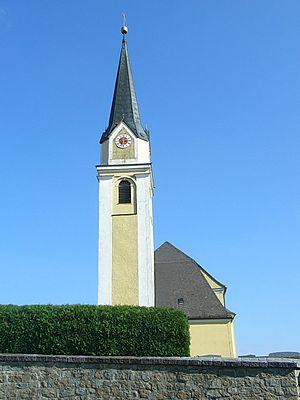
Aicha vorm Wald est une commune de Bavière, située dans l'arrondissement de Passau, dans le district de Basse-Bavière.